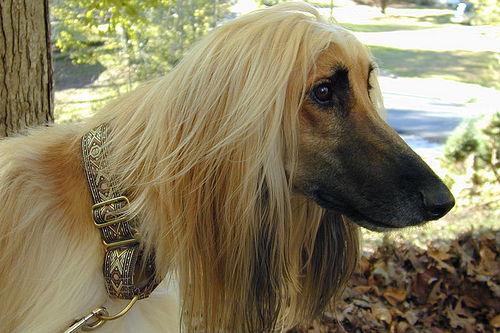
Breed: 222-n000013-Afghan_hound